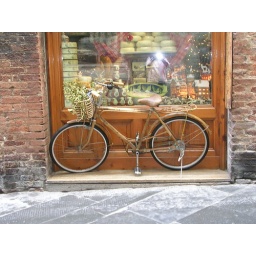
italian charm: a wooden bicycle in front of a deli. note the cheese, boxes of cookies, and olive leaves in the bike basket.